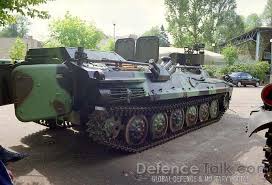
Label: MT_LB